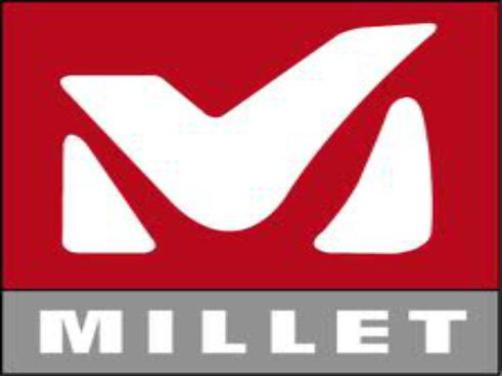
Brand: millet-1
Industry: Others